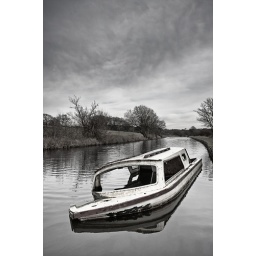
Small boat found part-sunk in the Leeds-Liverpool canal, stretch running through Haigh Hall Country Park, Wigan UK